Yunuslar (Tram İzmir)

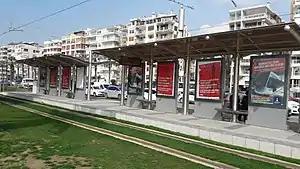

Yunuslar is a light-rail station on the Karşıyaka Tram line of the Tram İzmir network. The station consists of an island platform serving two tracks. Yunuslar is located within the Karşıyaka Waterfront Park, on the south side of Cemal Gürsel Boulevard, near the Yunuslar Monument from which the station gets its name. Yunuslar station was opened on 11 April 2017, along with the entire tram line.